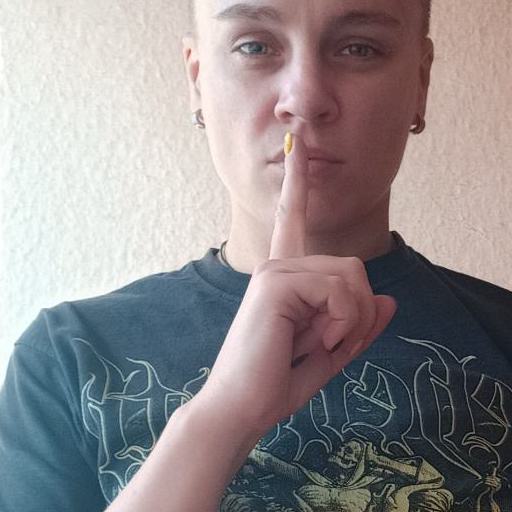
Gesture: mute